Rhomphaia

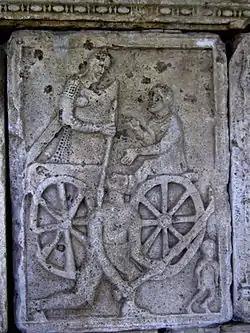
Shown on Tropaeum Traiani Metope

The rhomphaia was a close-combat bladed weapon used by the Thracians as early as 350-400 BC. Rhomphaias were weapons with a straight or slightly curved single-edged blade. Although the rhomphaia was similar to the falx, most archaeological evidence suggests that rhomphaias were forged with straight or slightly curved blades, presumably to enable their use as both a thrusting and slashing weapon. The blade was constructed of iron and used a triangular cross section to accommodate the single cutting edge with a tang of rectangular cross section. Length varied, but a typical rhomphaia would have a blade of approximately and a tang of approximately . From the length of the tang, it can be presumed that, when attached to the hilt, this portion of the weapon would be of similar length to the blade.